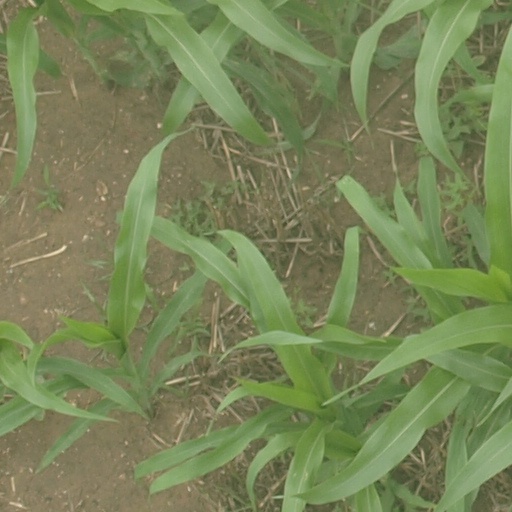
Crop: maize; corn